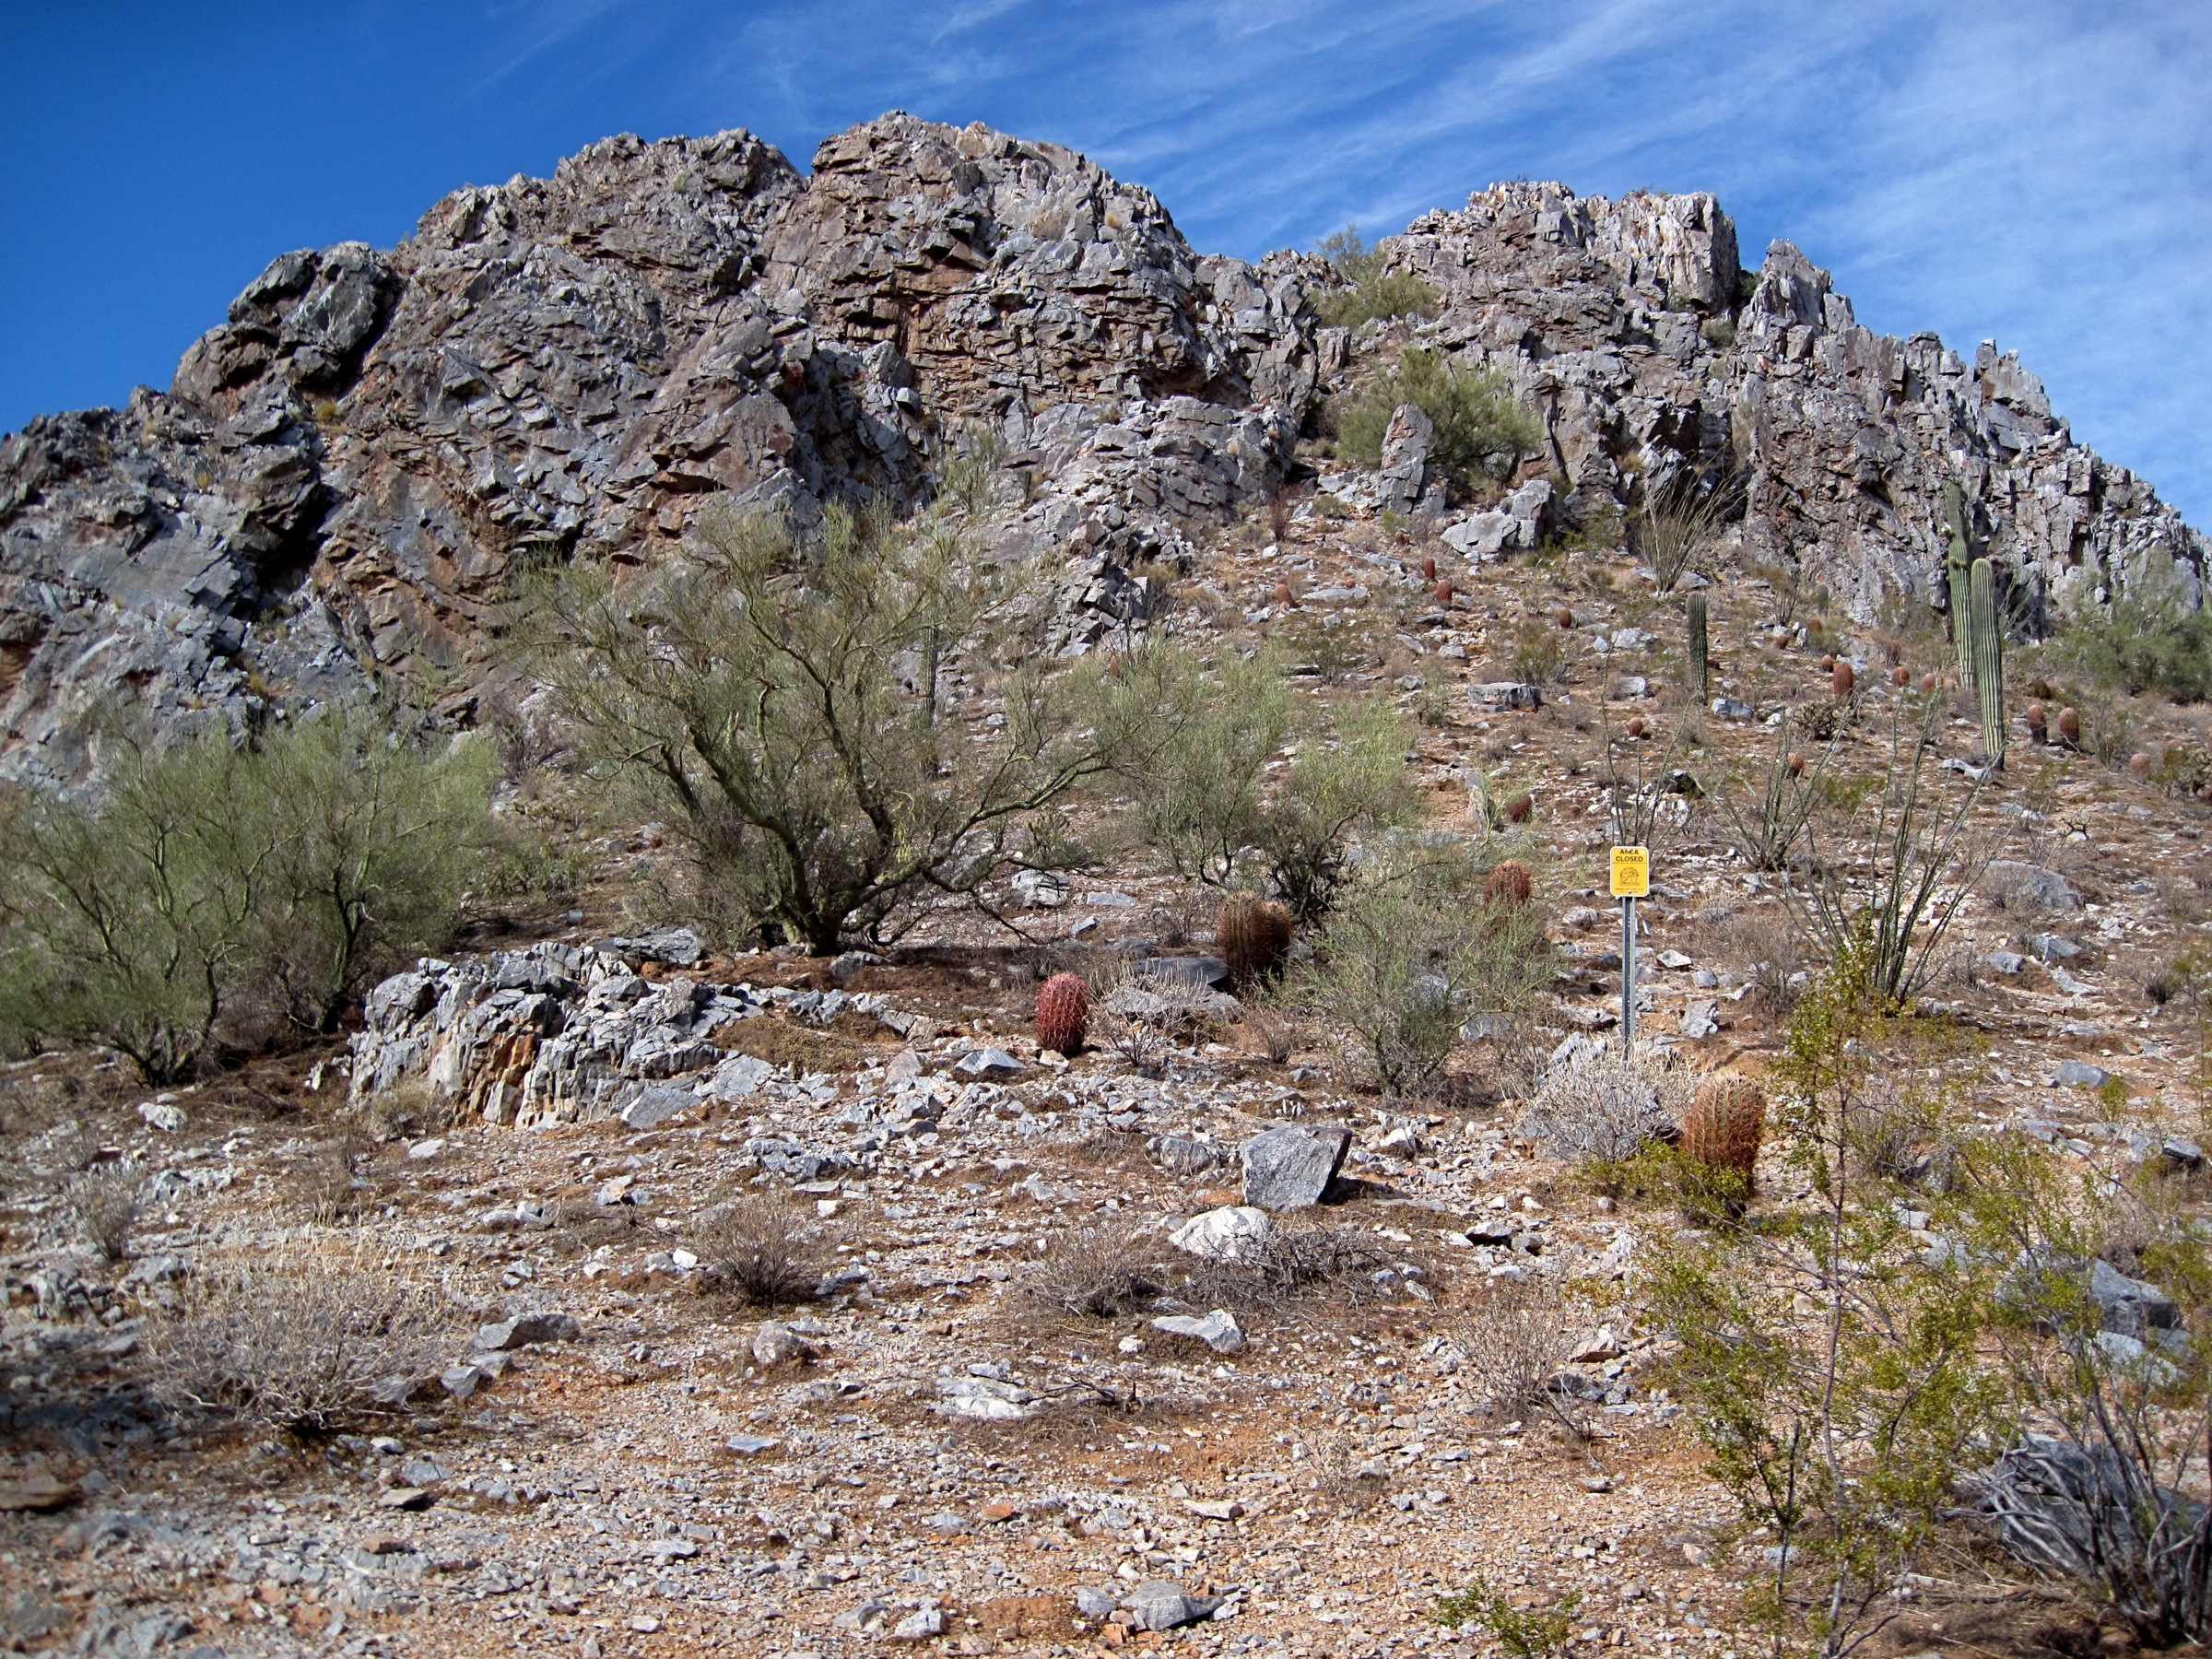
landscape, rock, wilderness, walking, mountain, hiking, trail, adventure, valley, mountain range, cliff, hike, terrain, ridge, summit, arizona, geology, backpacking, plateau, wadi, mountainous landforms